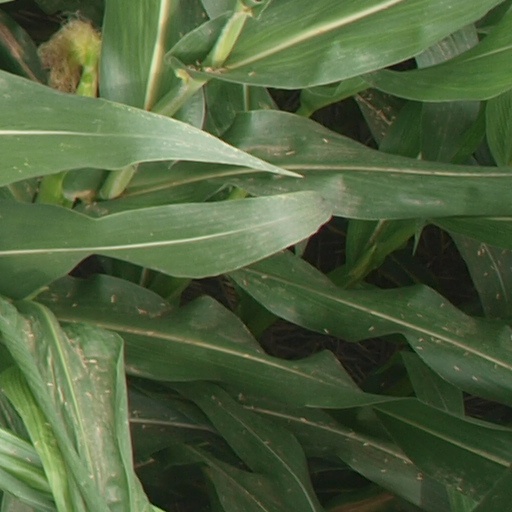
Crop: maize; corn